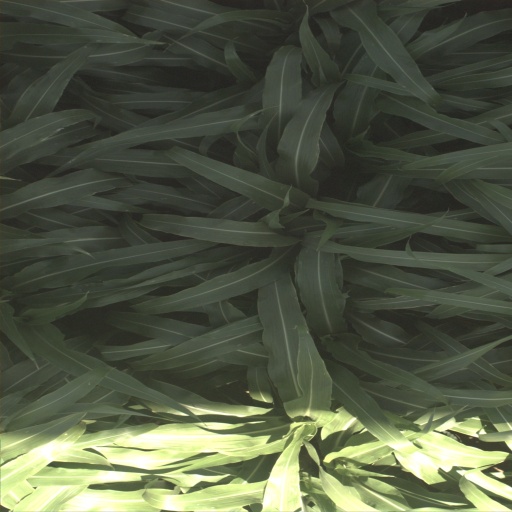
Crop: sorghum